Ukrainians in Slovakia

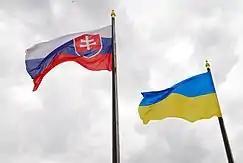

The Ukrainians in Slovakia form a small minority in the country. Ukraine and Slovakia share a border, and eastern Slovakia has traditionally had several Ukrainian villages in the Carpathians (many of which are still there). The town of Svidník is generally regarded as the capital of the Ukrainians in Slovakia, and has a museum dedicated to Ukrainian culture. Although Ukraine shares a border with Slovakia and not the Czech Republic, the latter has far more Ukrainians (over ten times as much) than Slovakia due to an immigration boom. Still, since the beginning of the Russian invasion of Ukraine, as well during the 2022 Ukrainian refugee crisis, the number of Ukrainians living in Slovakia increased, thus being larger in number than in Slovakia's southern neighbor, Hungary.